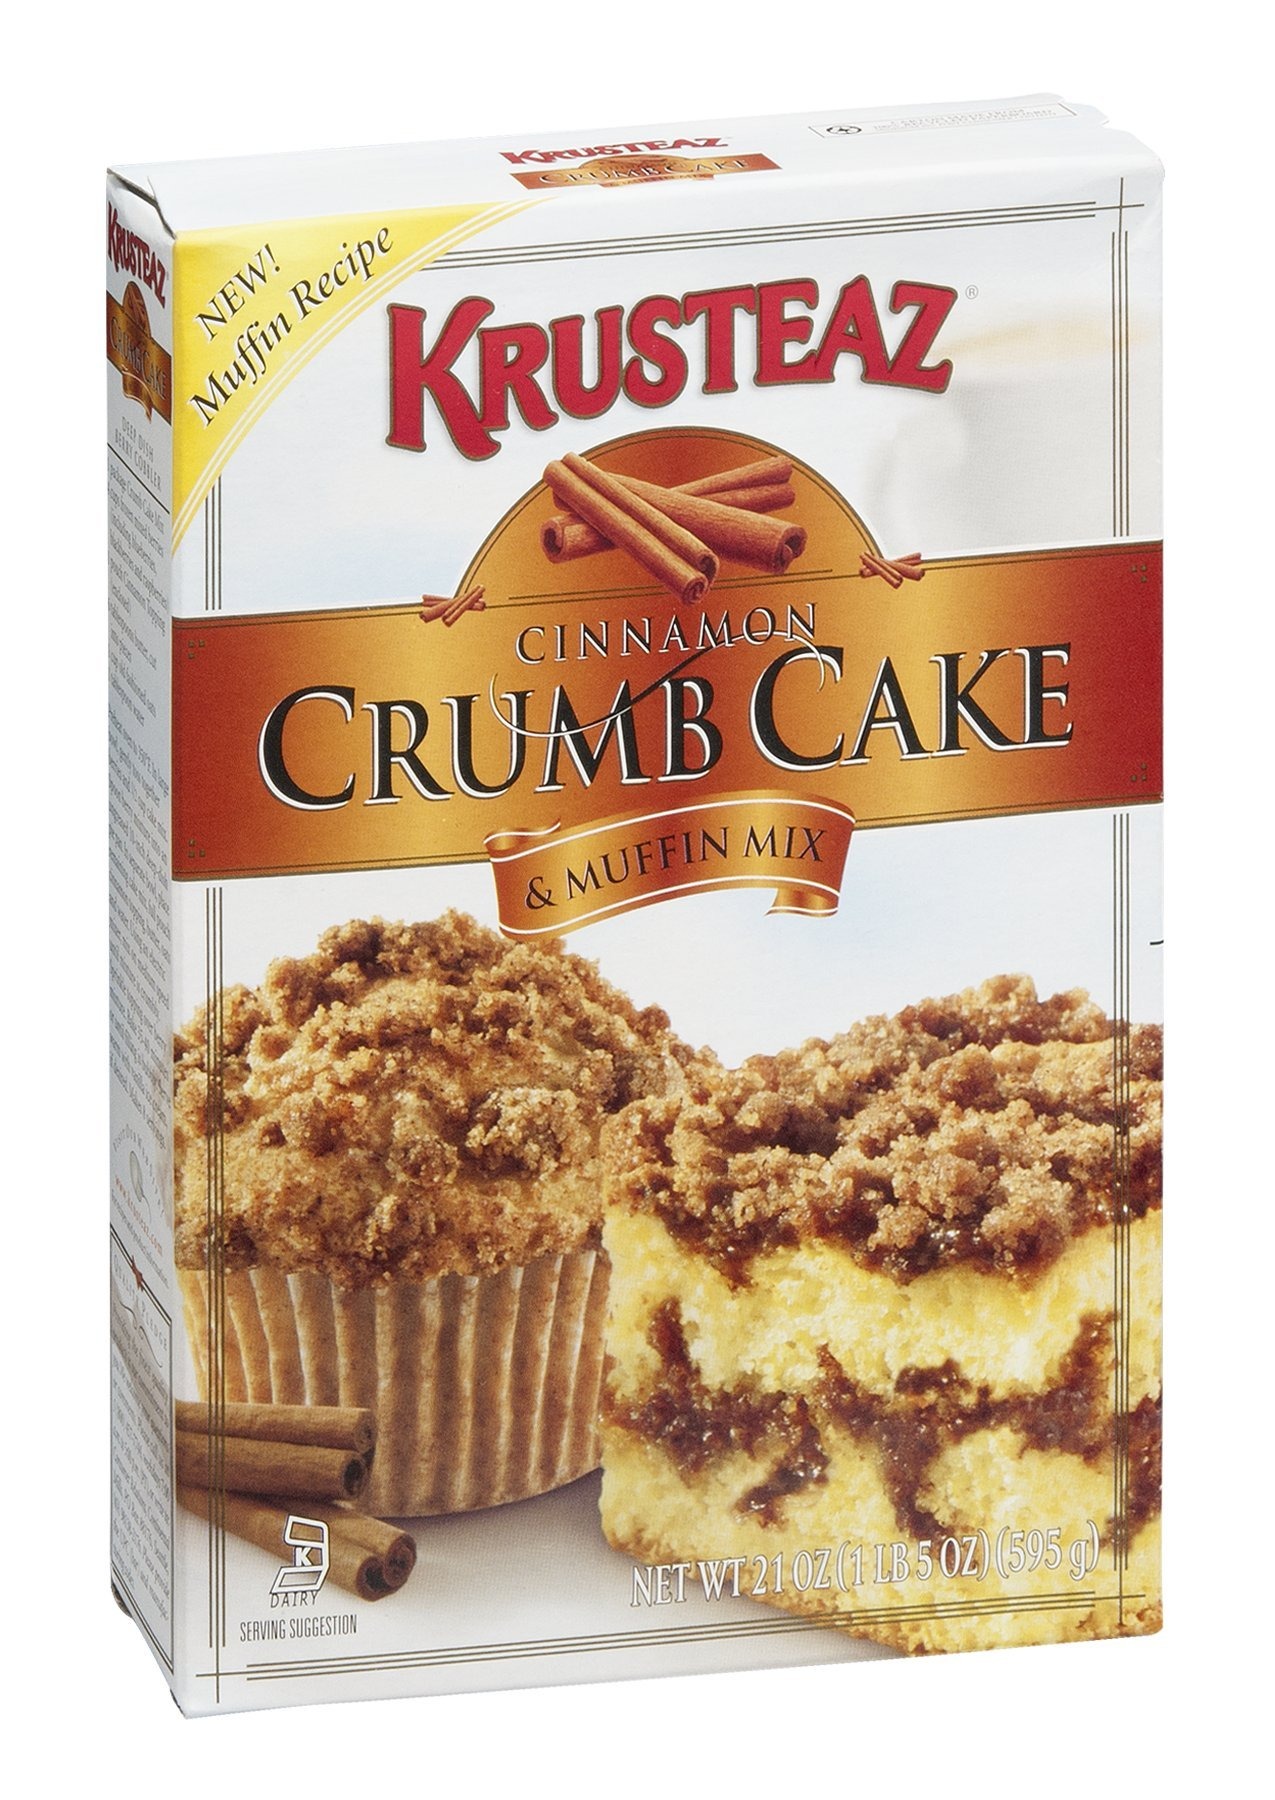
Item Name: Krusteaz Cinnamon Crumb Cake & Muffin Mix, 21 OZ (Pack of 12)
Value: 252.0
Unit: Fl Oz

Price: 3.655